Missile Command 3D

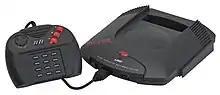
Atari partnered with Virtuality to make a virtual reality (VR) peripheral for the Jaguar. Atari would also finance Virtuality's development of Jaguar VR games, including "Missile Command"

"Missile Command" became part of a series of arcade game revivals from Atari, a strategy initiated by producer John Skruch after the release of "Tempest 2000". The game was programmed by Martin Brownlow, who had previously written the VR arcade games "Buggy Ball" and "Virtuality Boxing". Brownlow also acted as co-designer of the "Virtual" mode alongside James Tripp, as well as artists Mark Brown and Scot Jones. Robert Powers of Atari was responsible for designing the "3D" mode, while the soundtrack was composed by Dale Robins.